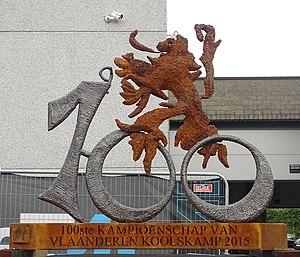
Reportage réalisé le vendredi 18 septembre à l'occasion de l'arrivée du Championnat des Flandres 2015 à Koolskamp (Ardooie), Belgique.
La 100ᵉ édition du Championnat des Flandres a eu lieu le 18 septembre 2015. La course fait partie du calendrier UCI Europe Tour 2015 en catégorie 1.1. La course est remportée au sprint par le Belge Jens Debusschere mais le Néerlandais Dylan Groenewegen chute et se blesse. Il atterrit juste devant la ligne d'arrivée sans la franchir. Les commissaires décident ensuite de déclasser Jens Debusschere à la sixième place et d'attribuer la victoire au Polonais Michał Gołaś. Il est suivi dans le même temps par le Russe Nikolay Trusov et le Norvégien Adrian Aas Stien.